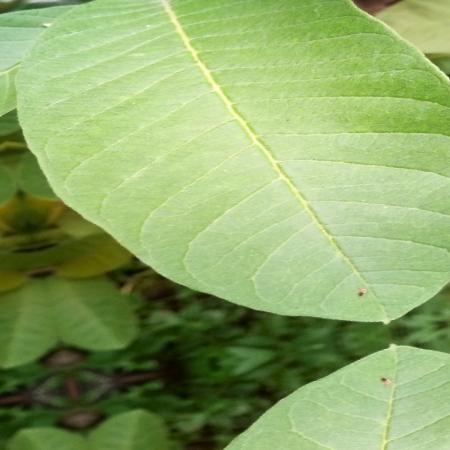
Label: Disease Free